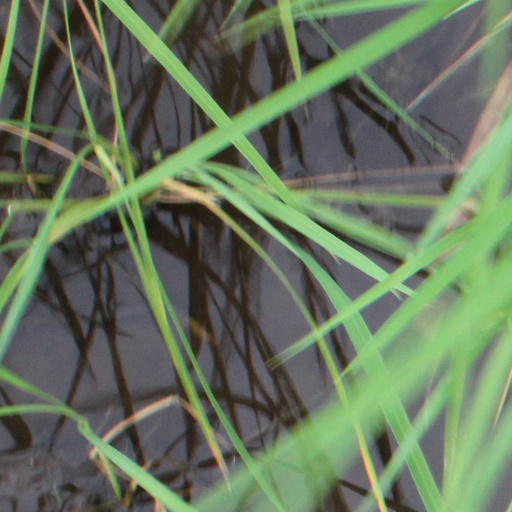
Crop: rice